Edward Broughton (Royalist)

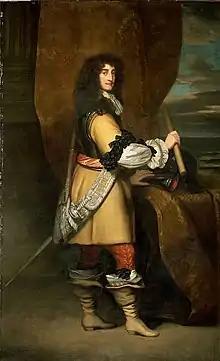
Prince Rupert of the Rhine. Broughton served under Rupert in 1644-5

Embroiled in a political crisis, Charles opened hostilities against the Parliament of England in August 1642 and on his return to England, Broughton joined a new Royalist regiment of foot being formed by Sir Michael Woodhouse in Shropshire. In October 1643 he took part in an attack on the Parliamentarian garrison at Wem, where he was wounded. It is possible that later the same month he was one of "two sons" of Sir Edward kidnapped alongside him from Marchwiel by the local Parliamentarian commander, Sir Thomas Myddelton.